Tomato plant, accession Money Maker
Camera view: bottom (45 deg); turntable rotation: 60 degrees
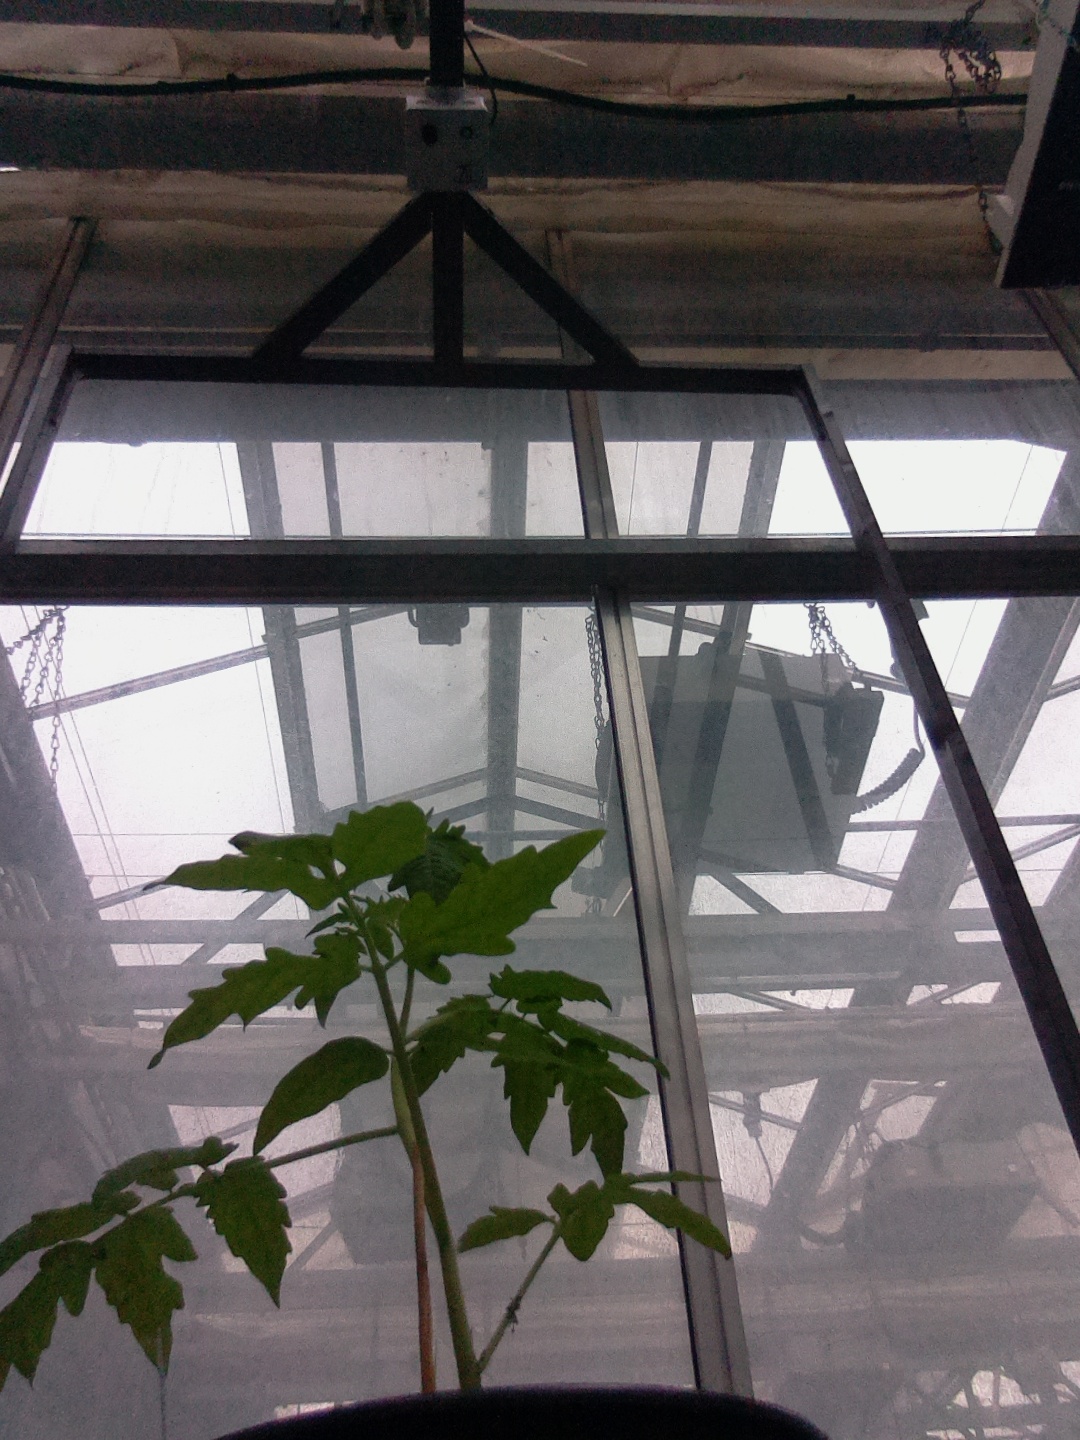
BBCH growth stage 13: 6 of true leaves visible